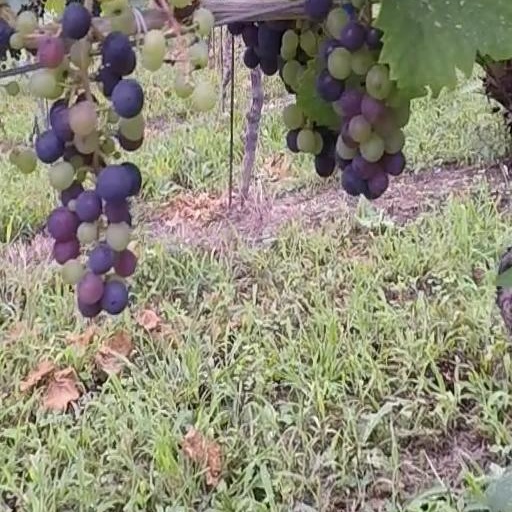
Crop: grape